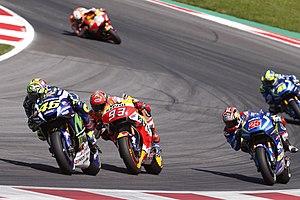
Valentino Rossi, né le 16 février 1979 à Urbino en Italie, est un pilote de vitesse moto.